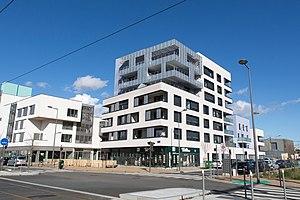
Bordeaux Lac est un quartier de Bordeaux situé sur la rive gauche de la Garonne, au nord de la ville. Au sens strict, Bordeaux Lac est constitué de l'écoquartier Ginko, des Aubiers, et de la Jallère qui comprend le Parc des expositions de Bordeaux et le Stade Matmut-Atlantique